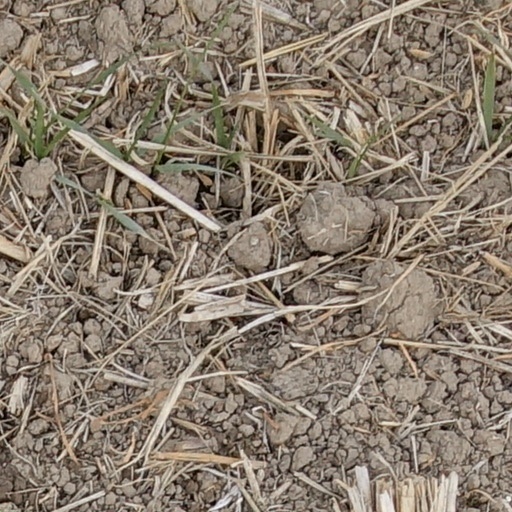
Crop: wheat